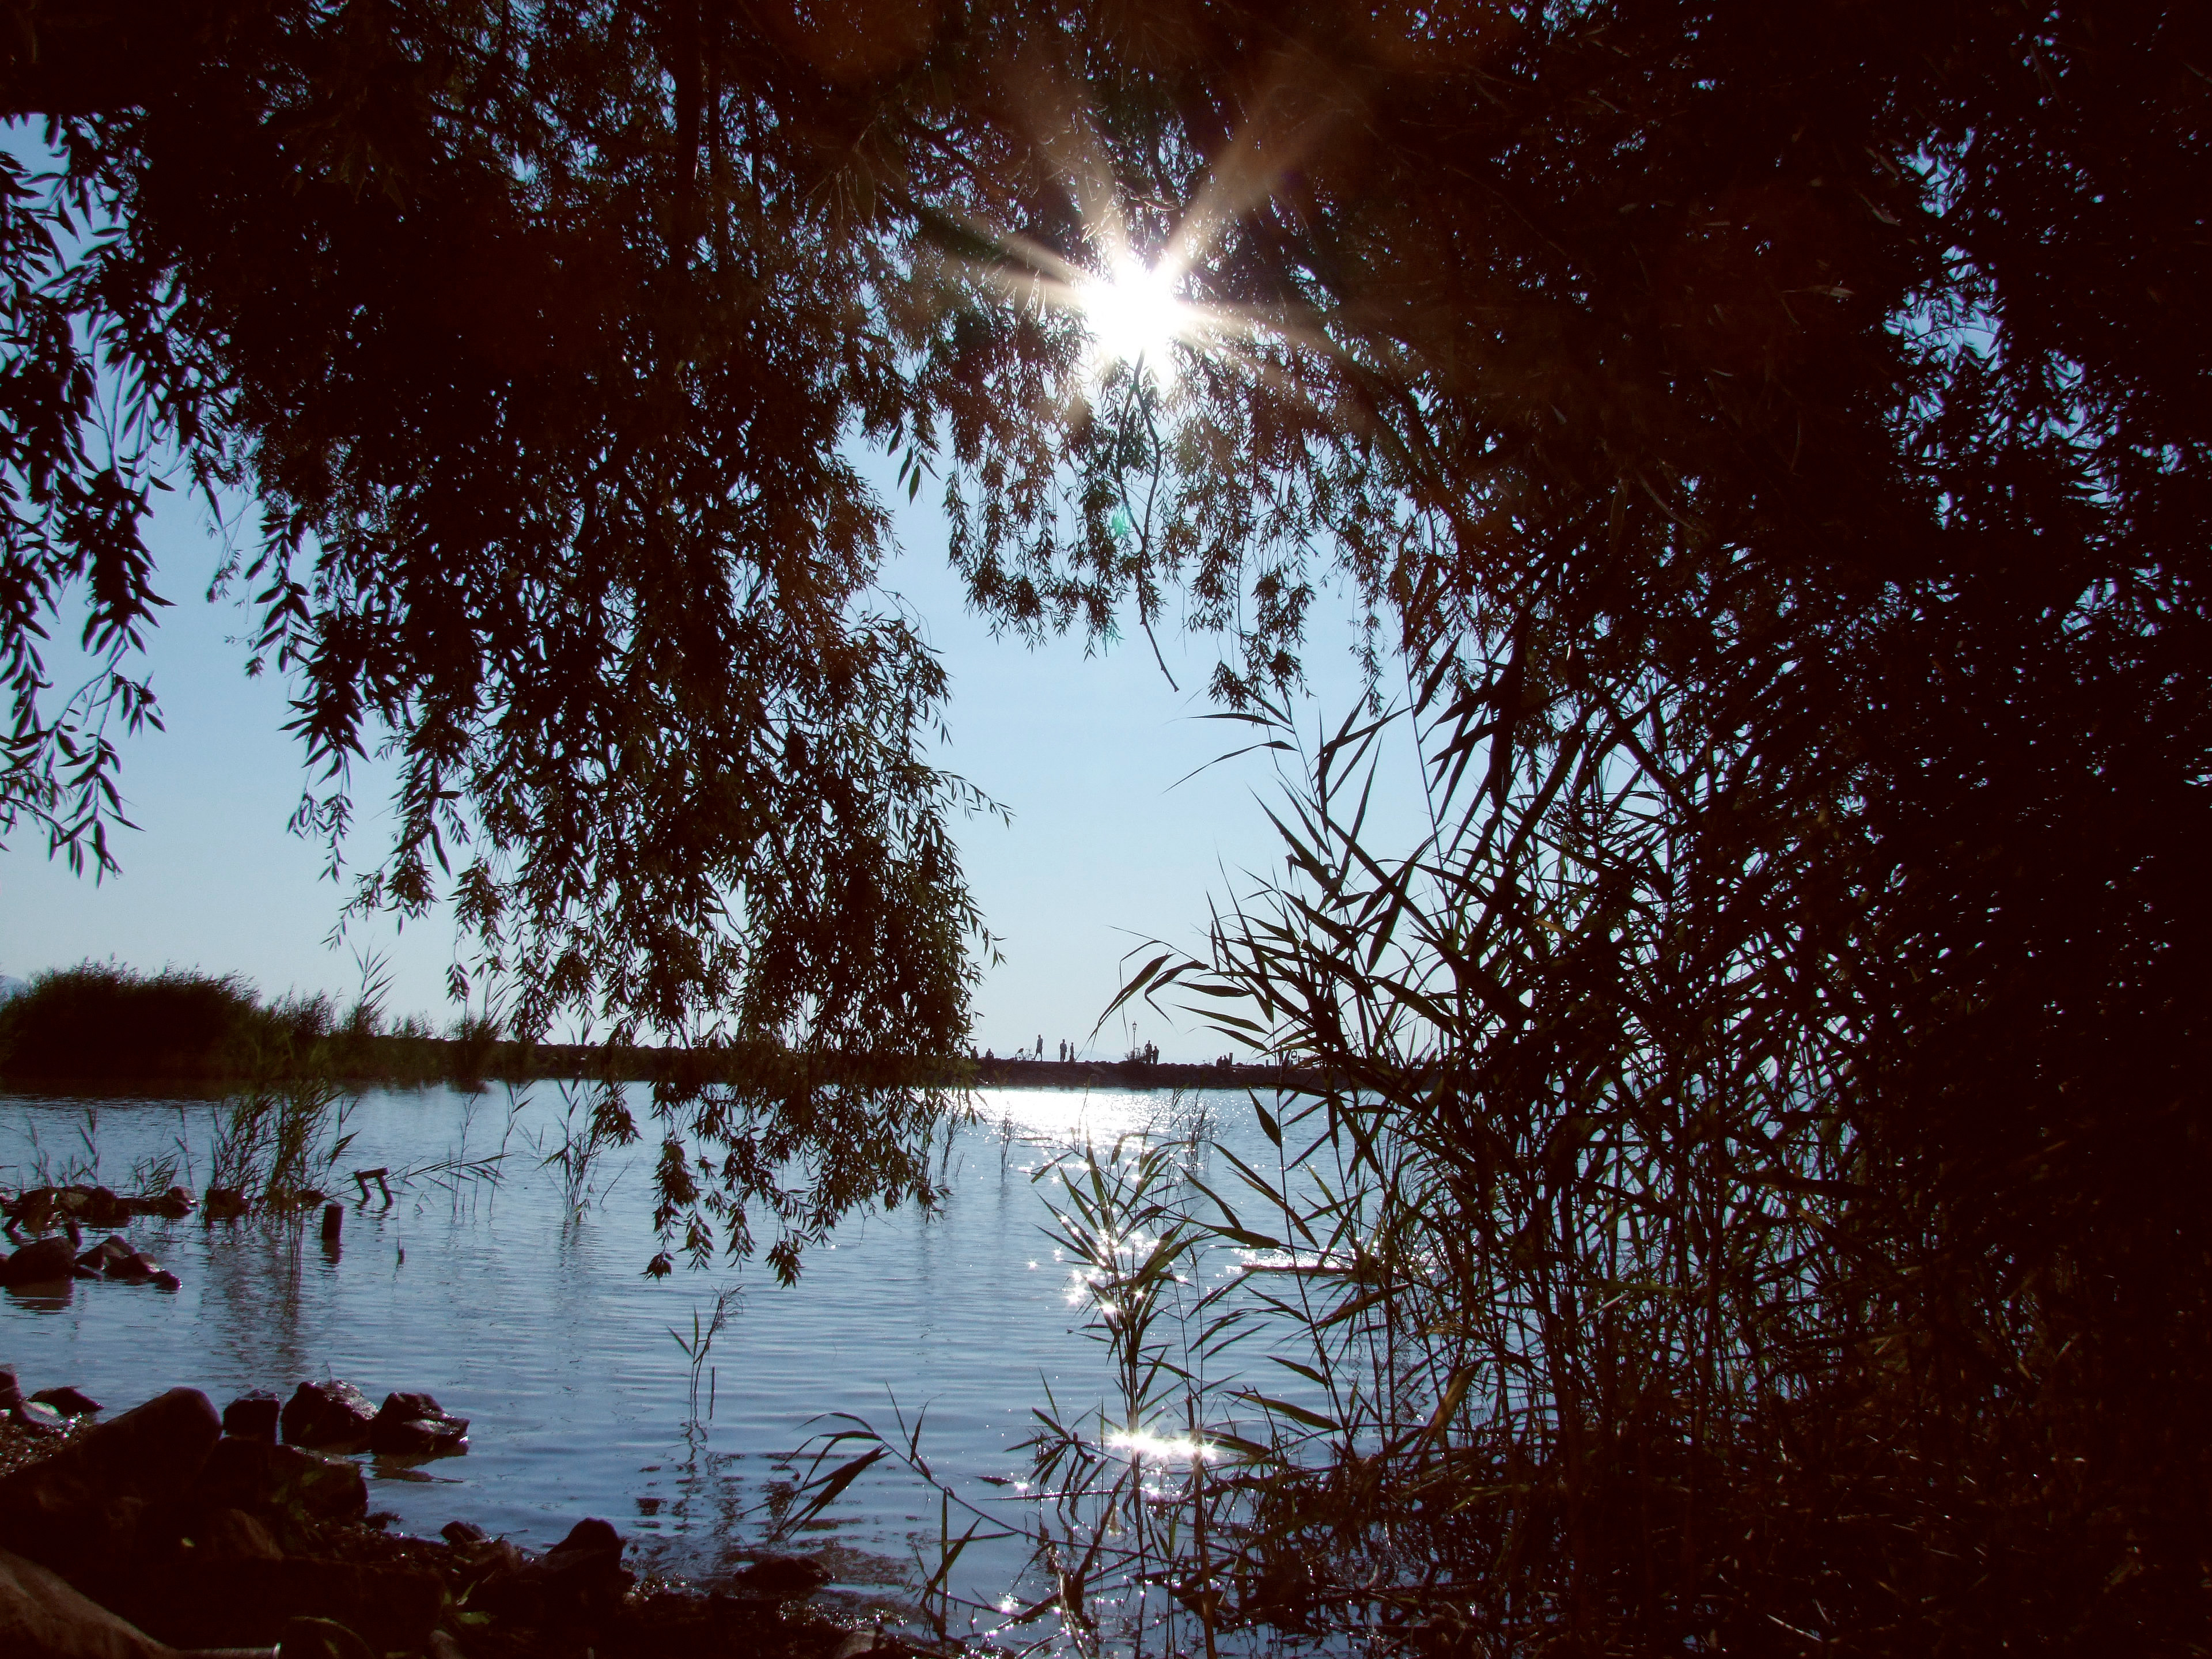
lake, tree, light, walk, hike, nice, water, balaton, hungary, sky, reflection, nature, sunlight, natural landscape, branch, morning, woody plant, cloud, leaf, atmosphere, plant, bayou, calm, astronomical object, evening, lens flare, sun, river, horizon, landscape, pond, night, world, winter, Tints and shades